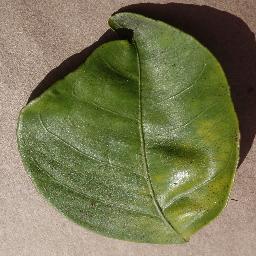
Label: Orange___Haunglongbing_(Citrus_greening)